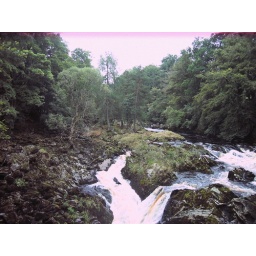
Looking for salmon jumping upstream in the River Dee. (didnt see any...!)